The Fire Engine That Disappeared

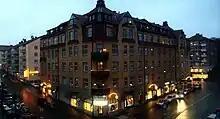
An apartment in Sundbyberg, the scene of the explosion.

Just as Gunvald Larsson arrives to replace a colleague, the apartment of a drug dealer in Stockholm, the house he is observing suddenly explodes into flames. Larsson tries to break into the house to rescue the residents, while an anonymous person calls the fire brigade from a payphone. The fire brigade arrives too late and some residents are killed.